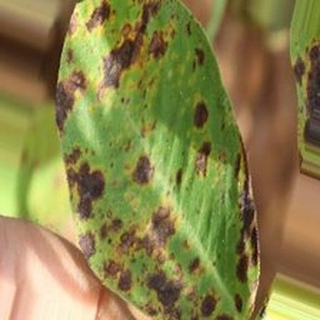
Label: groundnut_late_leaf_spot